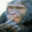
Label: chimpanzee